Aker (deity)

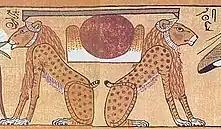

Aker was first described as one of the earth gods guarding the "gate to the yonder site". He protected the deceased king against the three demonic snakes "Hemtet", "Iqeru" and "Jagw". By "encircling" (i.e. interring) the deceased king, Aker sealed the deceased away from the poisonous breath of the snake demons. Another earth deity, who joined and promoted Aker's work, was Geb. Thus, Aker was connected with Geb. In other spells and prayers, Aker is connected with Seth and even determined with the Set animal. This is interesting, because Seth is described as a wind deity, not as an earth deity.